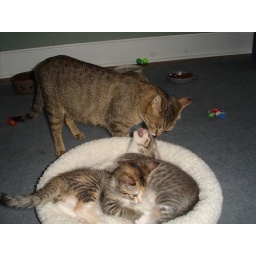
They thought the cat bed was the BEST THING EVER. And then Zoe peed in it. Brat.